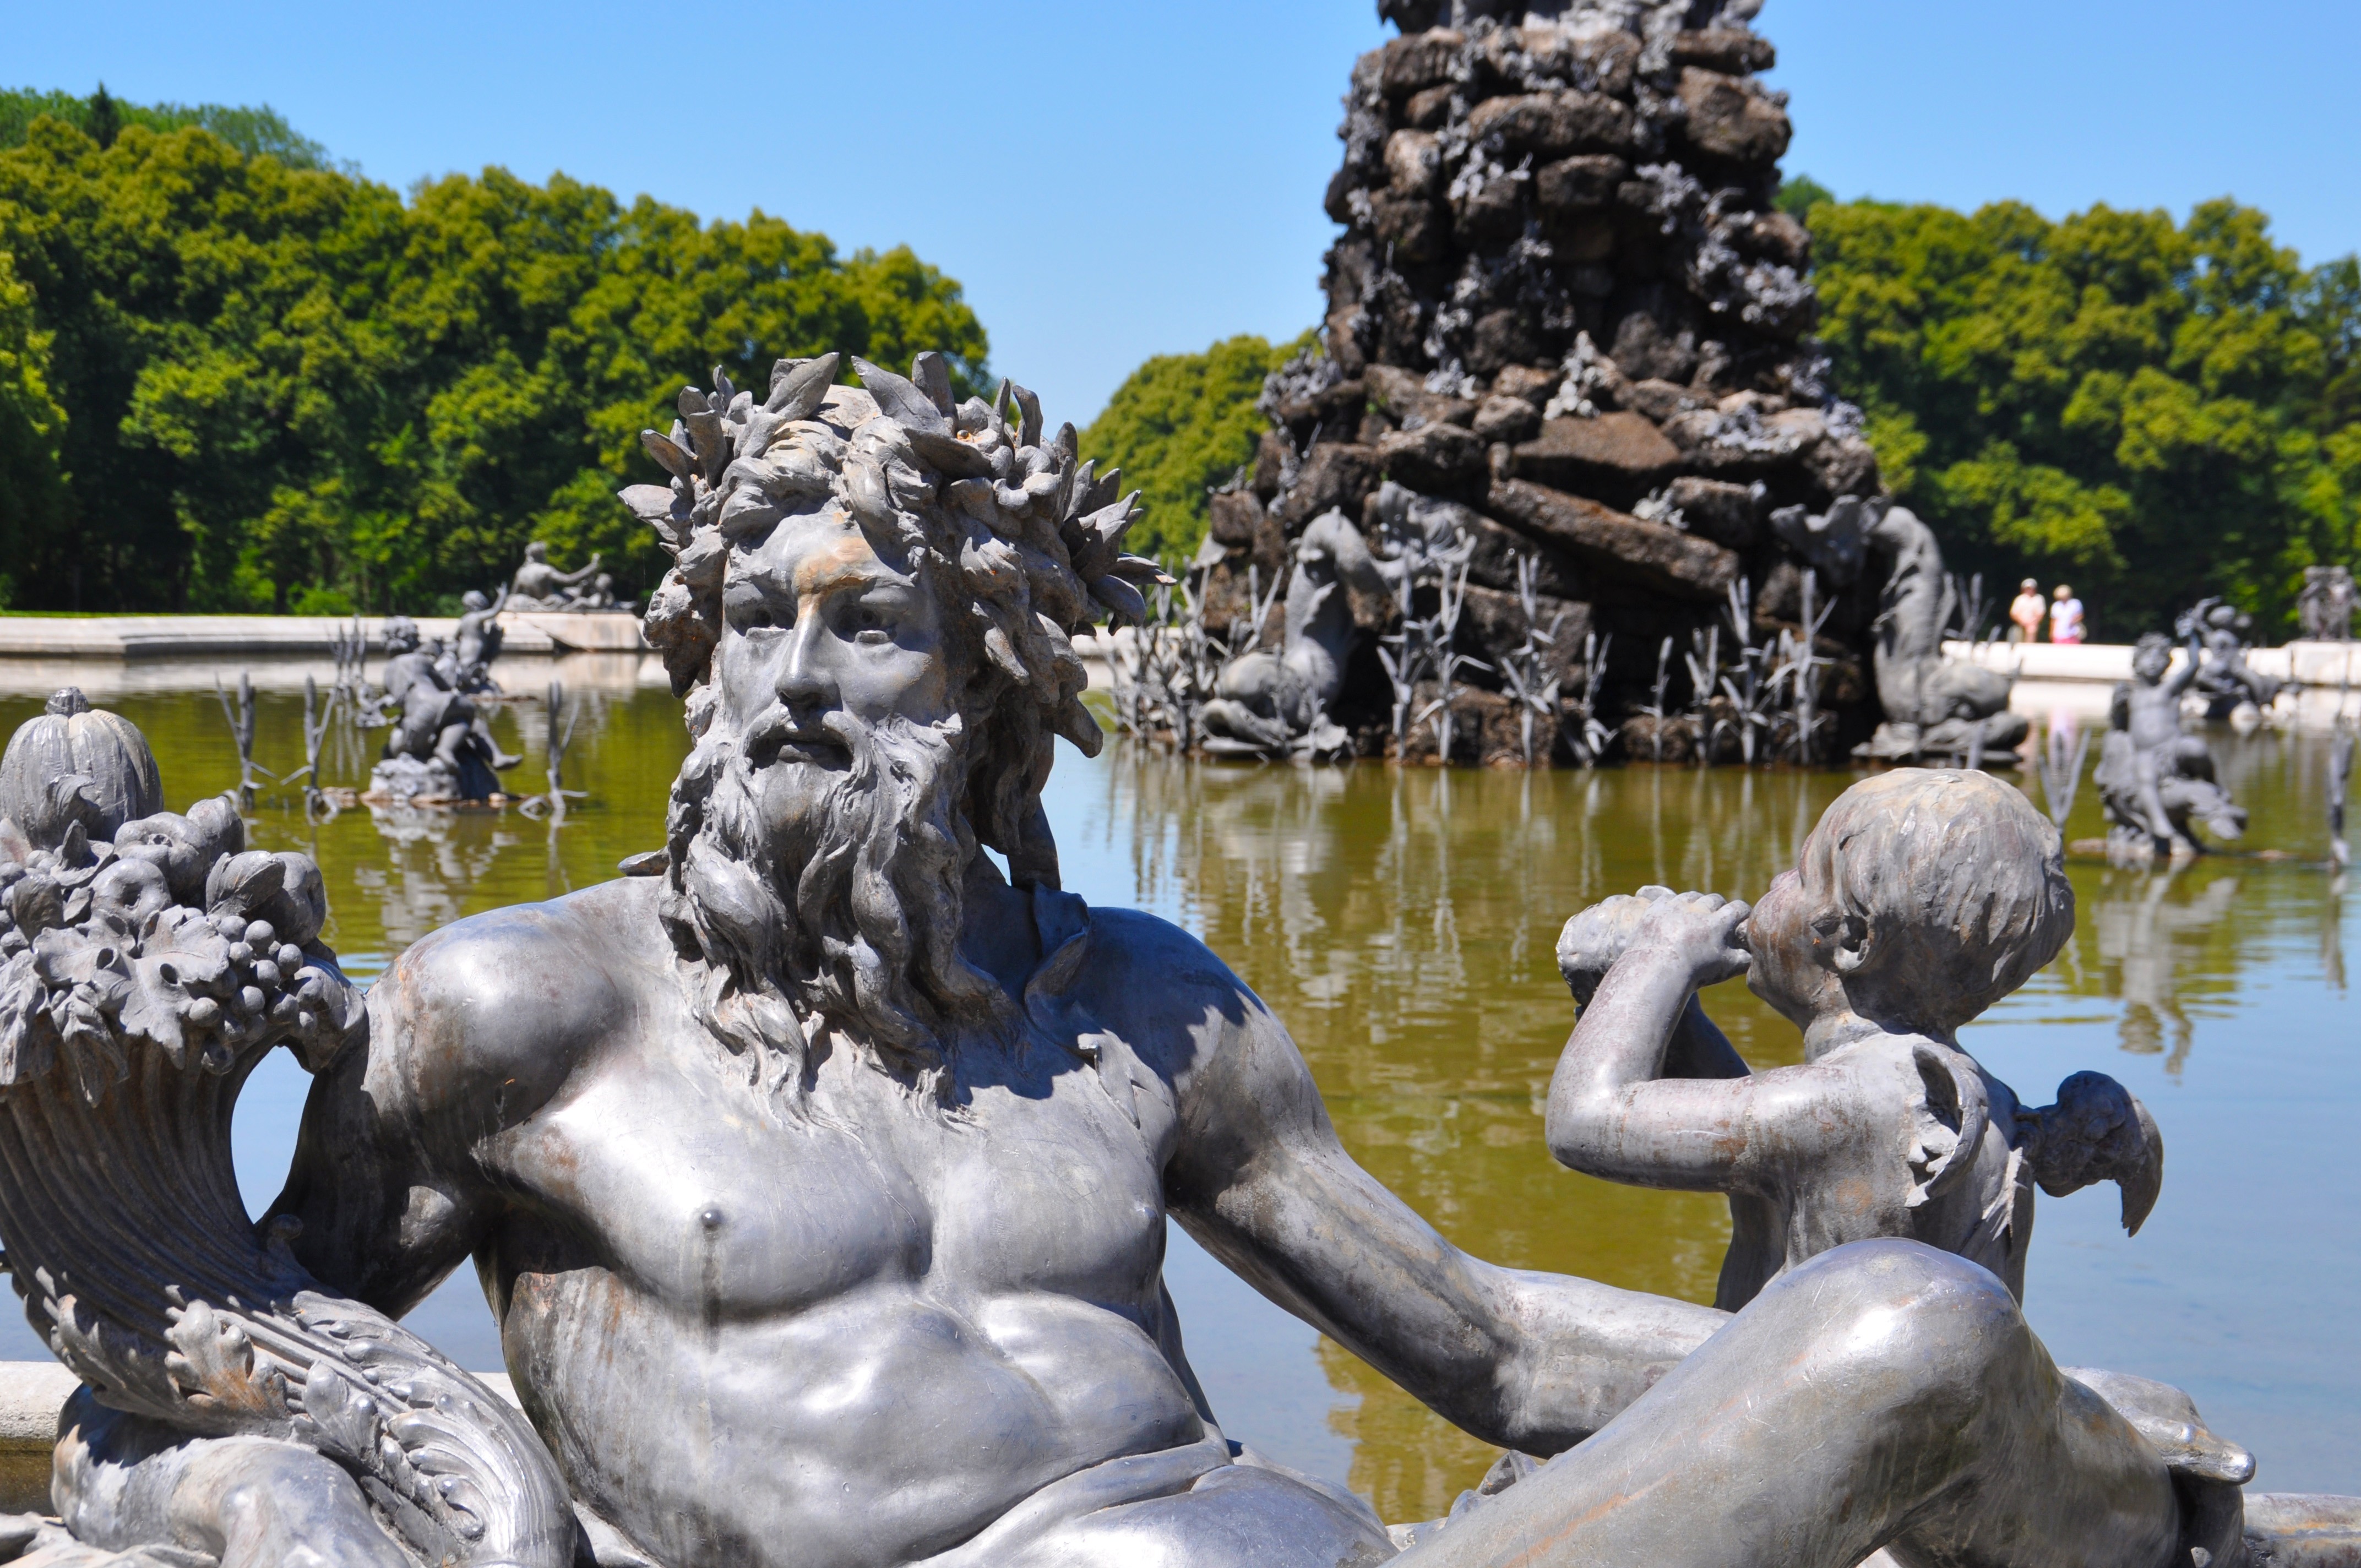
monument, statue, water fountain, gargoyle, sculpture, memorial, art, figure, temple, fountain, chiemsee, water basin, water jet, herrenchiemsee, residence fountain, schlosspark herrenchiemsee